List of technology in the Dune universe

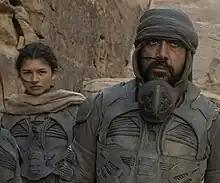
Fremen Chani (Zendaya) and Stilgar (Javier Bardem) wearing stillsuits in "Dune" (2021)

A stillsuit is a fictional body suit in Frank Herbert's "Dune" universe, worn by the indigenous Fremen of the desert planet Arrakis to maintain their body moisture in the harsh environment.